Gerald R. Ford-class aircraft carrier

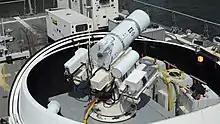
AN/SEQ-3 laser prototype during an on-board test

Future defense systems, such as free-electron laser directed-energy weapons, electric armor, and tracking systems will require more power. "Only half of the electrical power-generation capability on CVN-78 is needed to run currently planned systems, including EMALS. CVN-78 will thus have the power reserves that the "Nimitz" class lacks to run lasers and electric armor." The addition of new technologies, power systems, design layout, and better control systems results in an increased sortie rate of 25% over the "Nimitz" class and a 25% reduction in manpower required to operate.